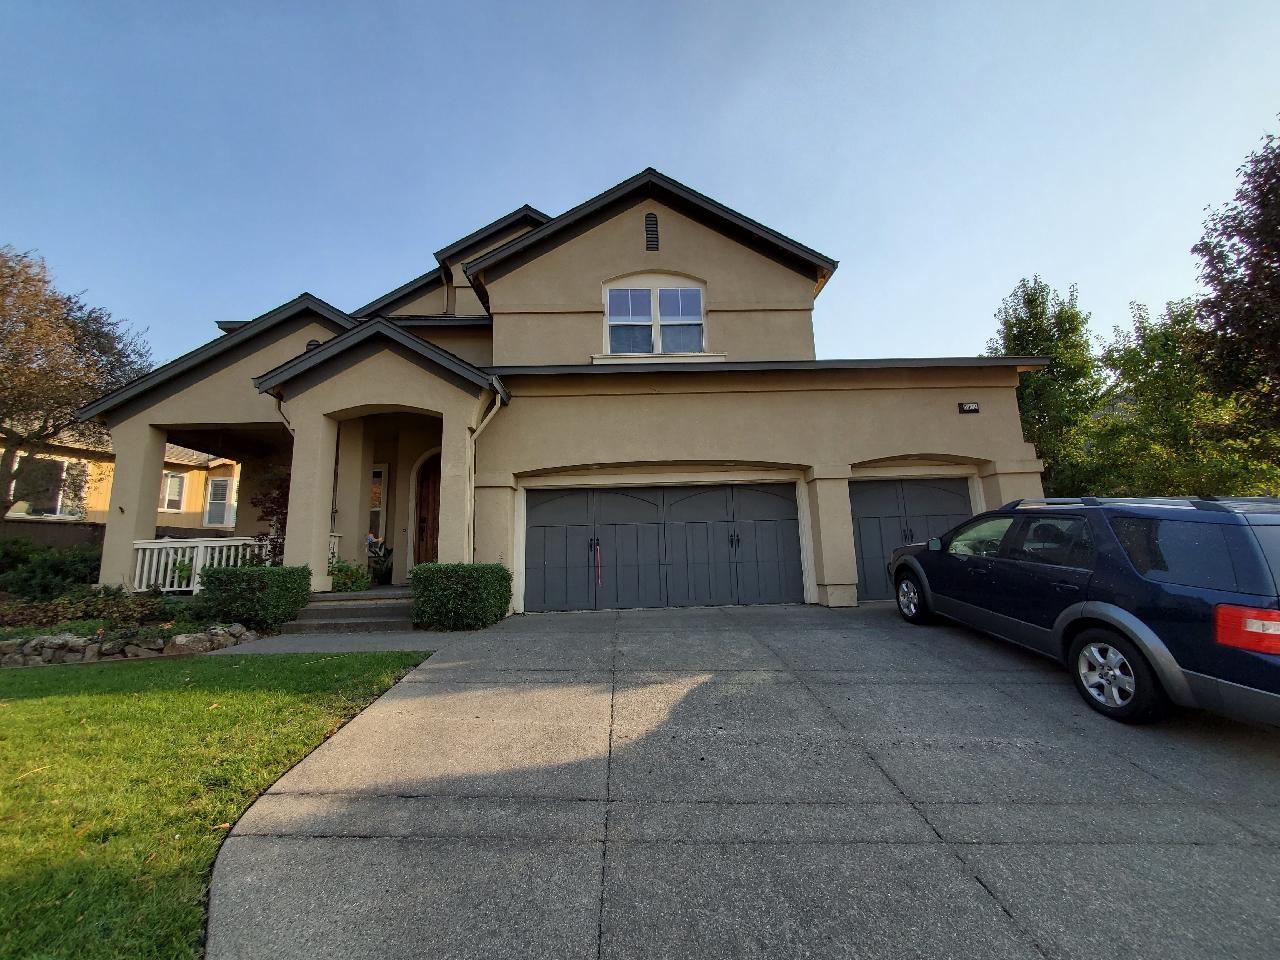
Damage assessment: no_damage